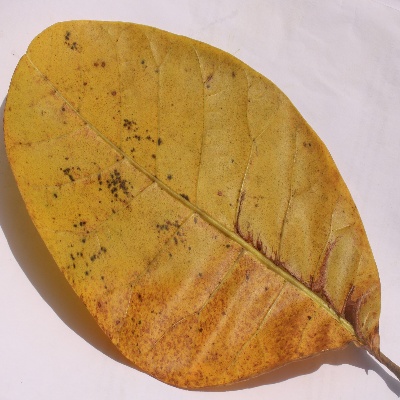
Crop: Cashew
Condition: anthracnose